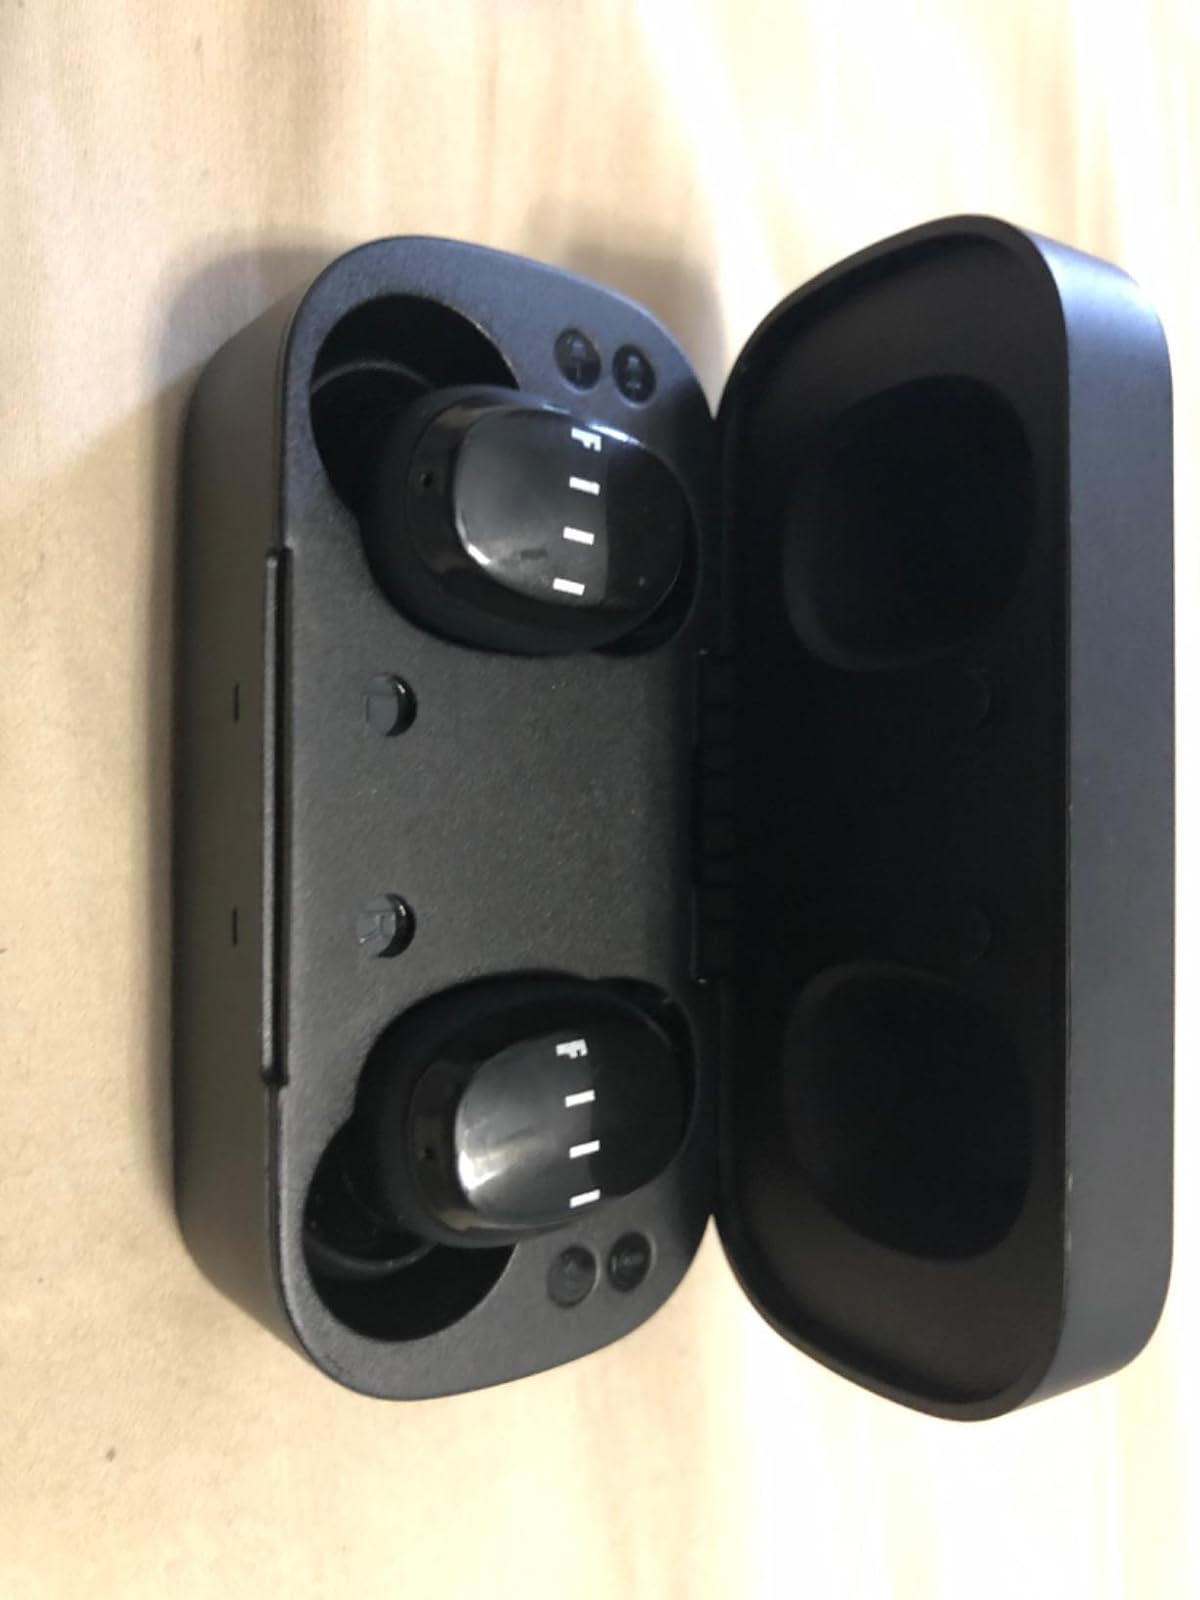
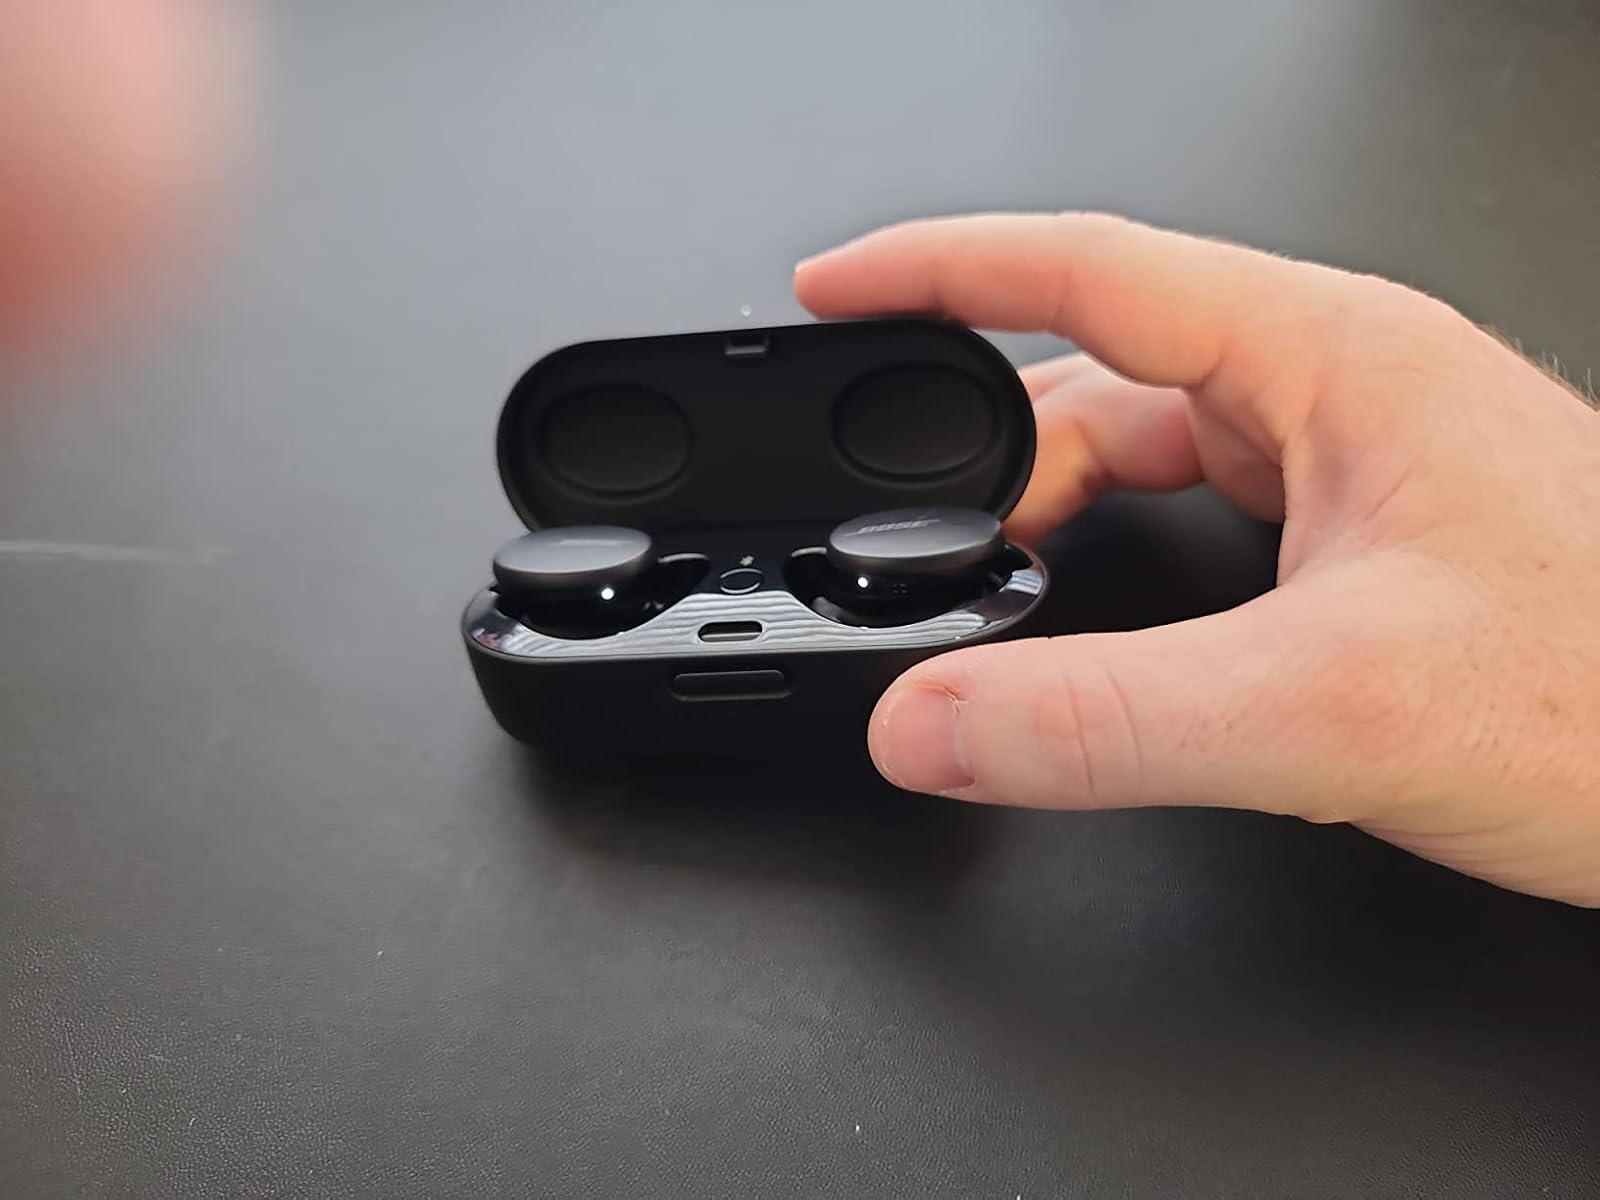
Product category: earbuds
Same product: no